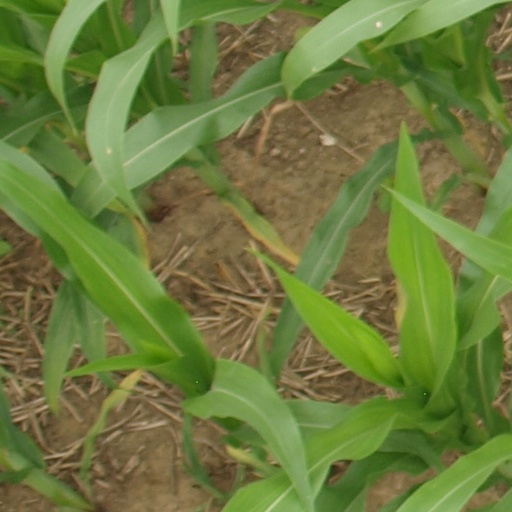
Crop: maize; corn